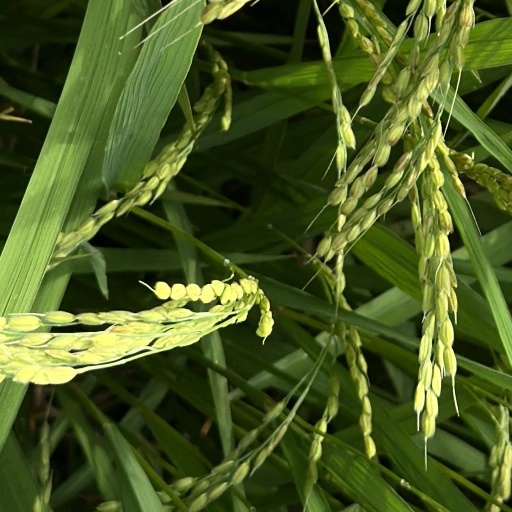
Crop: rice